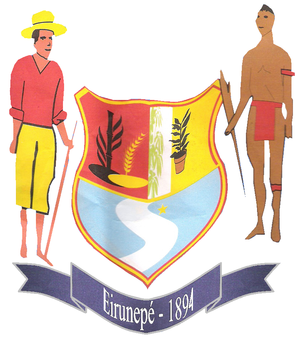
Eirunepé est une municipalité et la préfecture de la microrégion de Juruá, dans la mésorégion sud-ouest de « l’Intérieur » de l’État de l’Amazonas, au Brésil.